Education in Laos

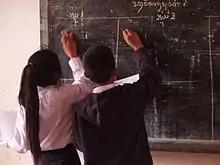
Students writing on the blackboard in a village school

Girls are less likely than boys to attend school and attend for fewer years—a discrepancy that was declining in the 1990s. In 1969 37% of students in primary school were girls; by 1989, 44% of primary school students were girls. Because of Lao Sung cultural attitudes toward girls' and women's responsibilities, girls in these groups accounted for 26% of all students.